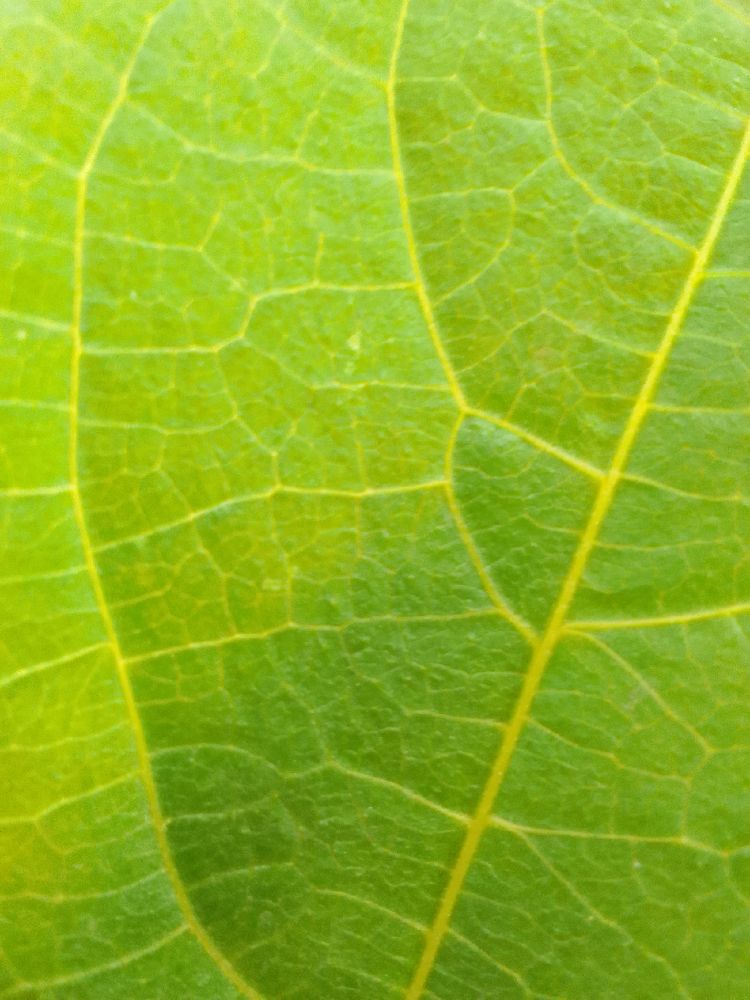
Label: healthy